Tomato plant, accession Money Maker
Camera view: horizontal (90 deg, fisheye); turntable rotation: 0 degrees
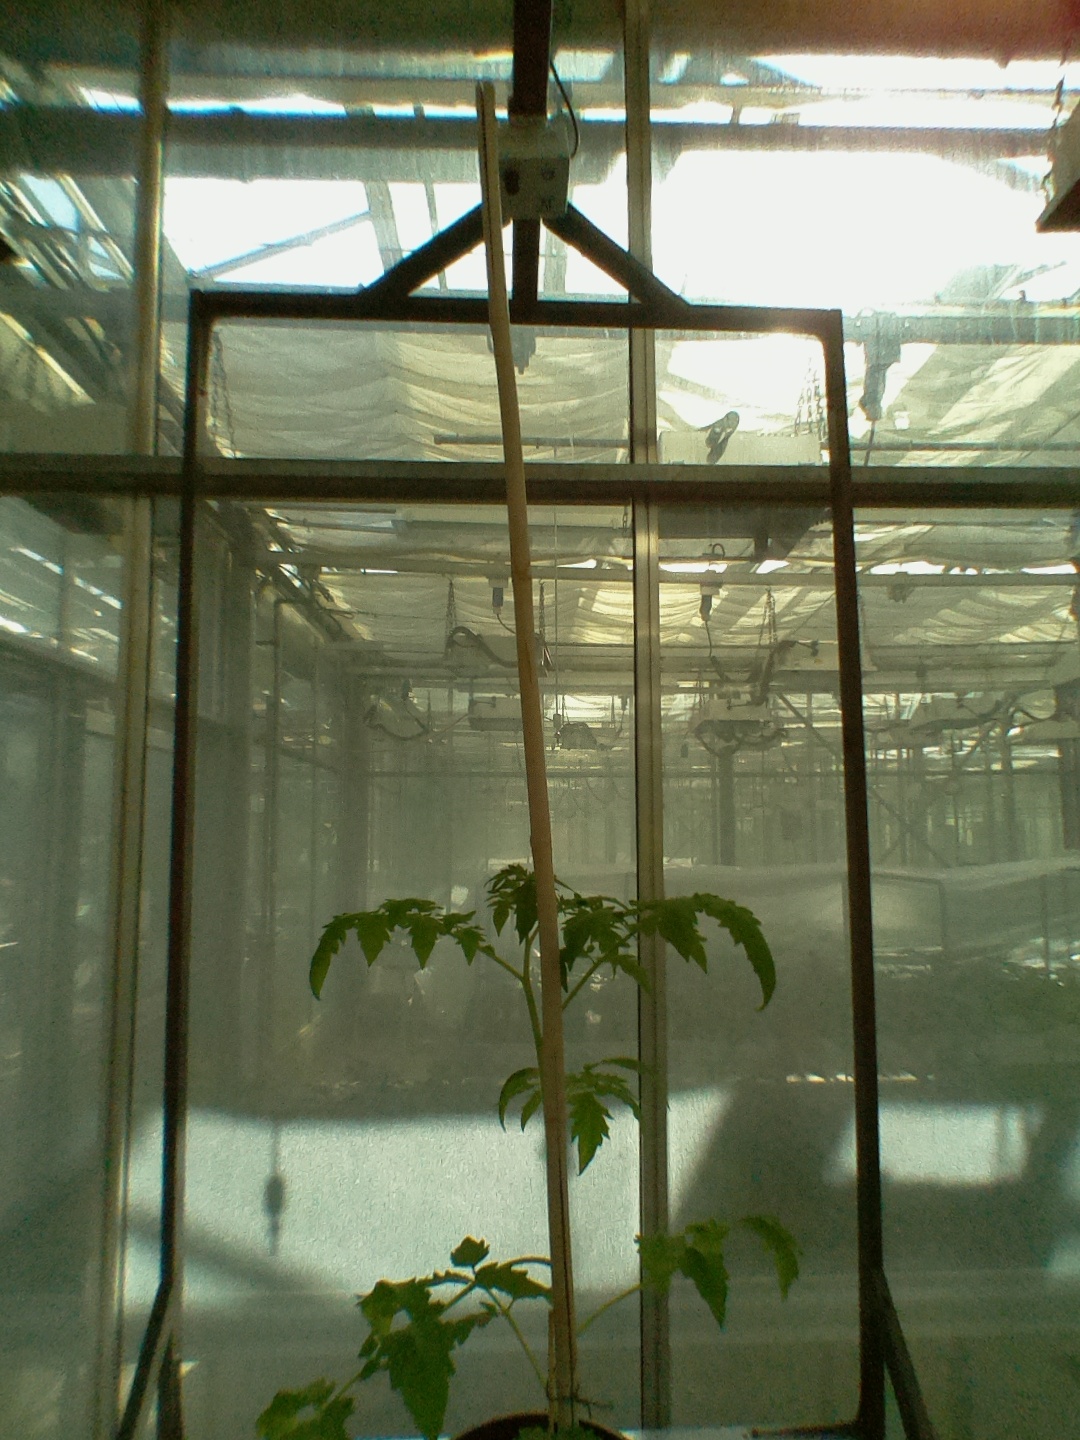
BBCH growth stage 14: 8 of true leaves visible